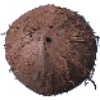
Label: Cocos 1